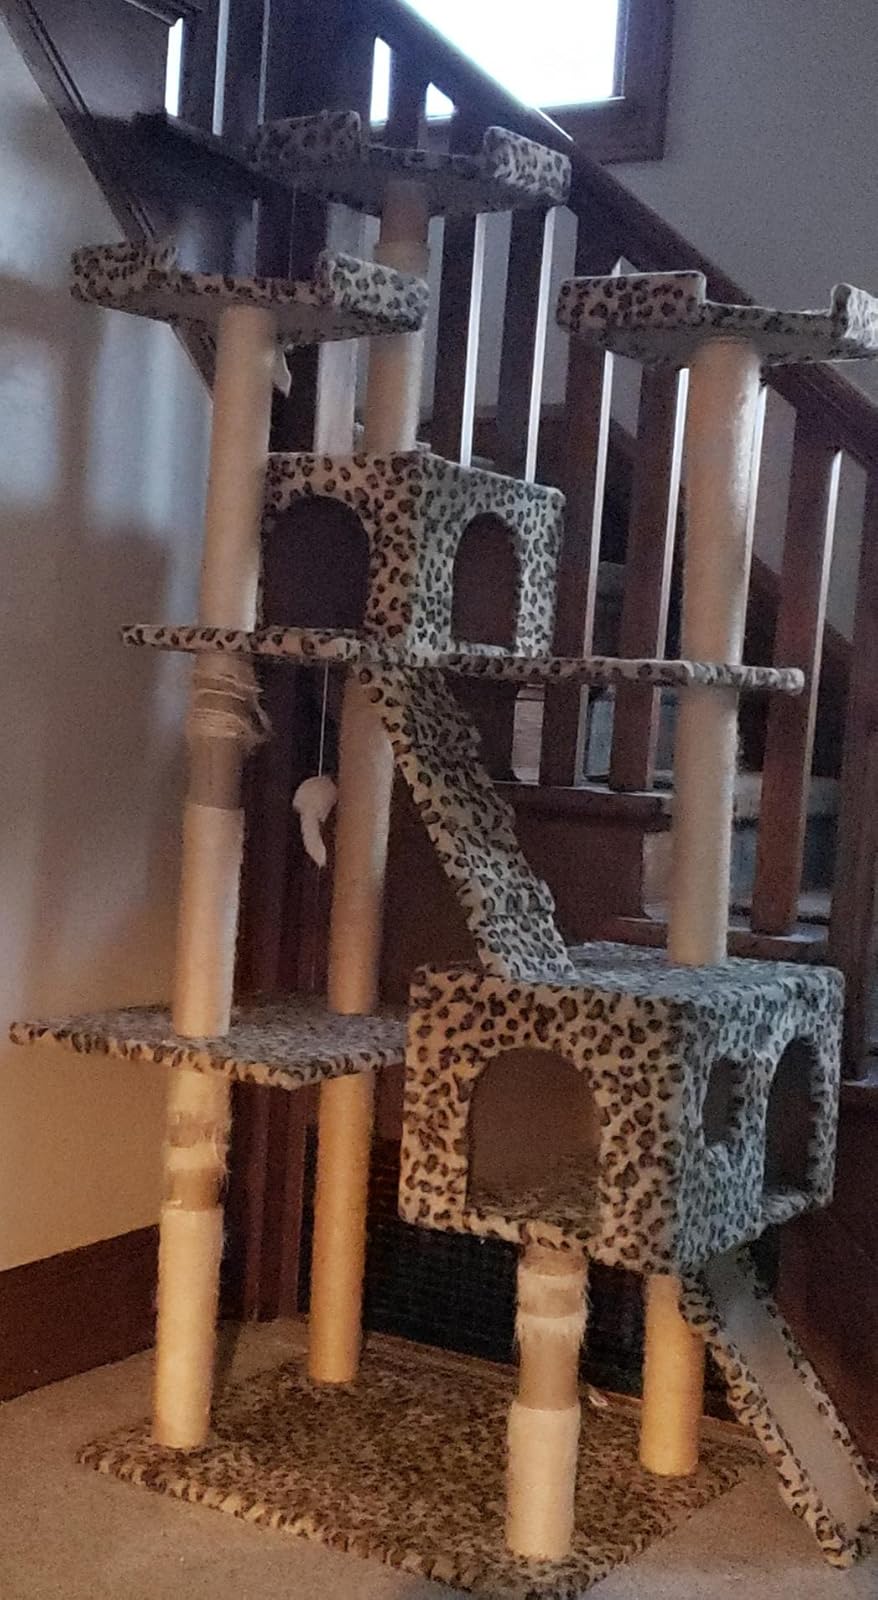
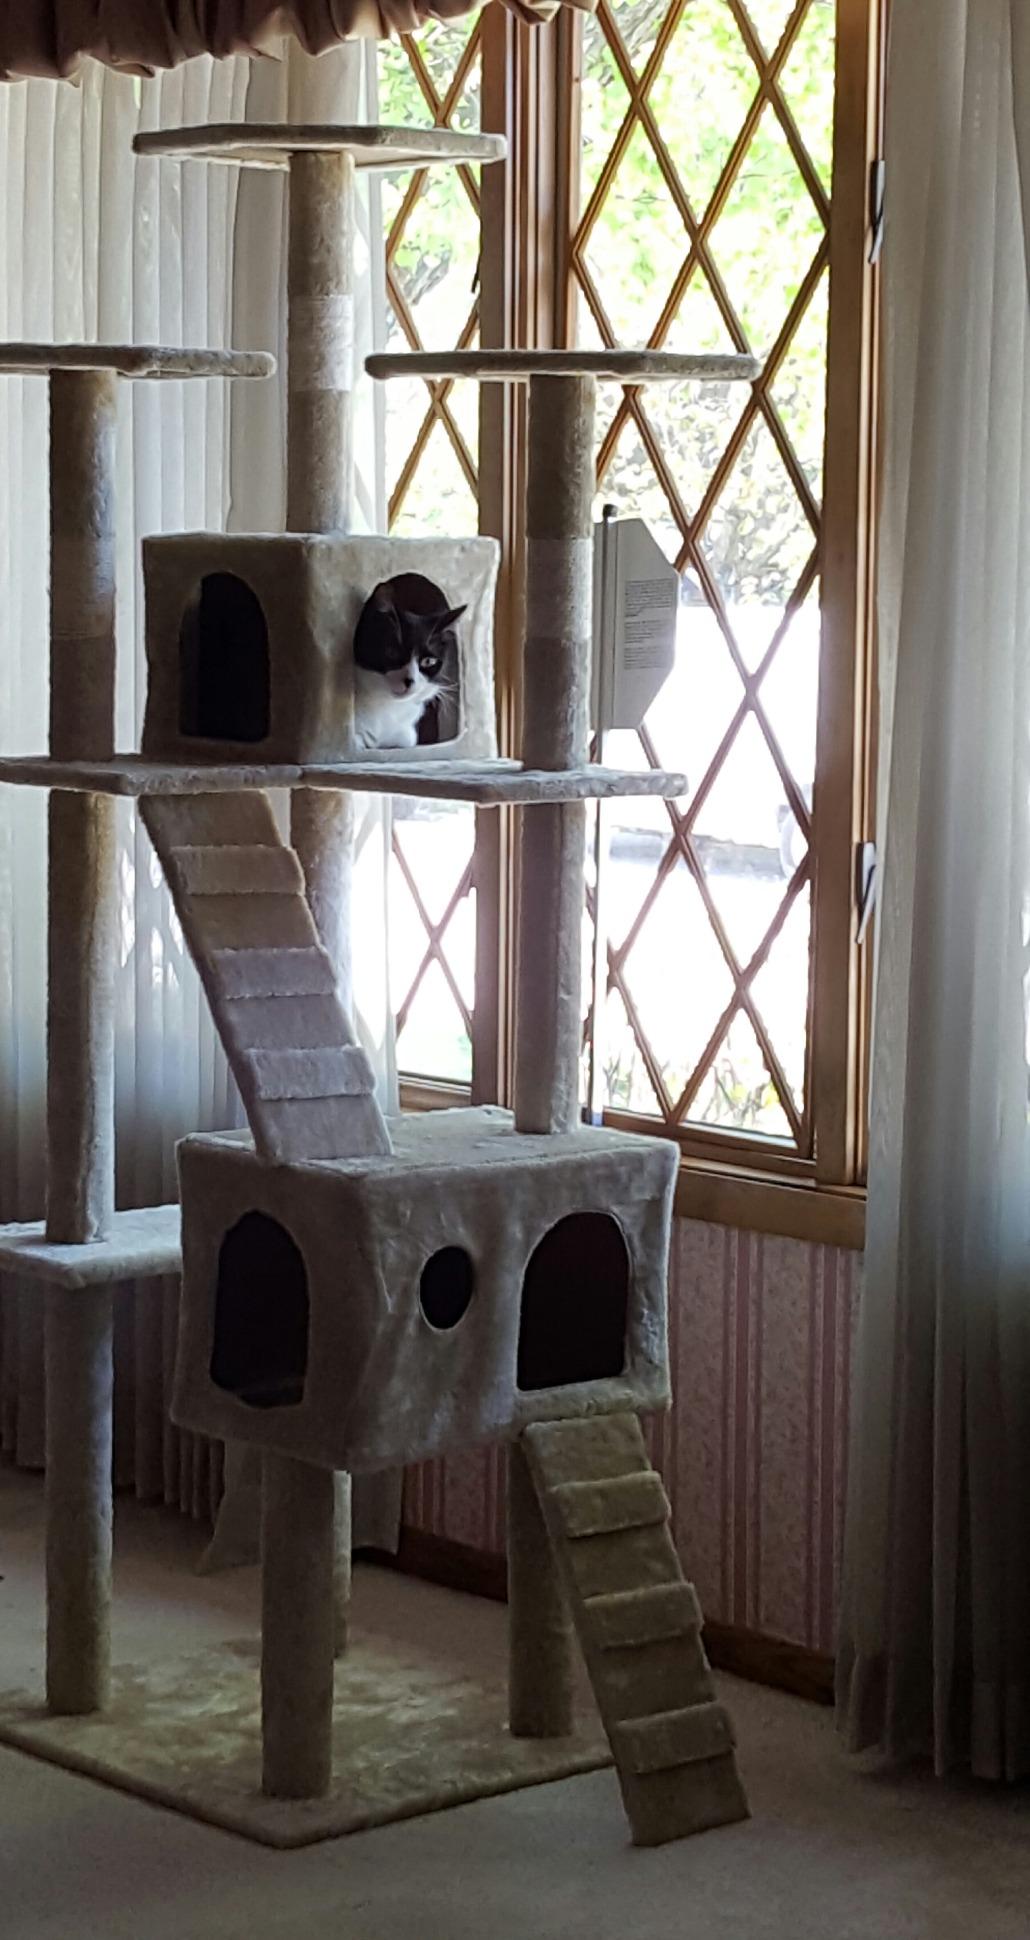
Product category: items_cat tree
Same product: no